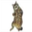
Label: cat